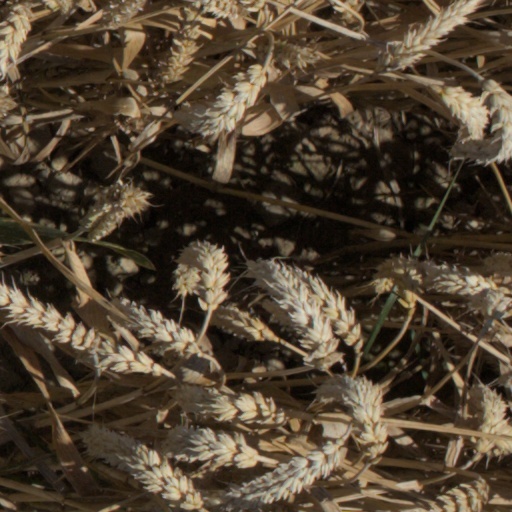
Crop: wheat